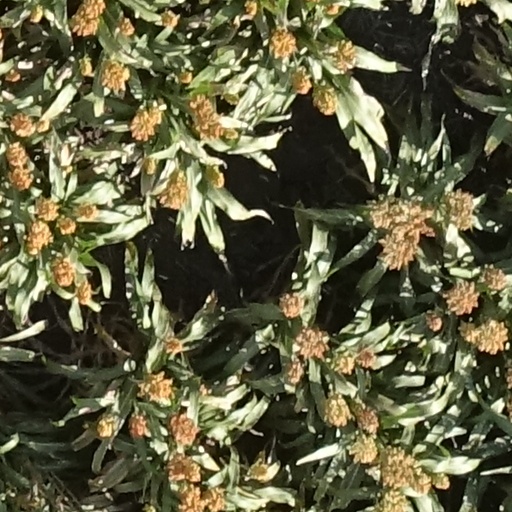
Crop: sorghum